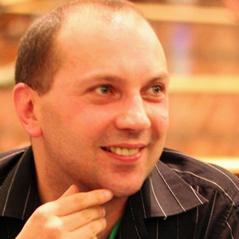
Age: 33